Developments in Dubai

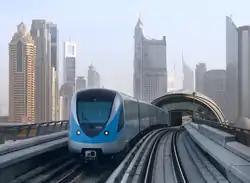
Dubai Metro train

The Dubai Metro is a driverless, fully automated metro network in the United Arab Emirates city of Dubai. The network has two third rail collection system powered lines that both run underground in the city center and on elevated viaducts elsewhere on double tracks. The first phase of the network was built by Dubai Rapid Link (DURL) Consortium which comprises Japanese companies including Mitsubishi Heavy Industries, Mitsubishi Corporation, Obayashi Corporation, Kajima Corporation and the Turkish company Yapi Merkezi. The Dubai Metro is operated by the Dubai Roads and Transport Authority. The Dubai Metro system is the longest fully automated rail system in the world. Completion of the first section of the system finished and was inaugurated on 2009. Plans for the Dubai Metro began under the directive of Dubai Ruler Sheikh Mohammed bin Rashid Al Maktoum who expected Dubai's other projects to attract 15 million visitors by 2010. This combined with Dubai's rapidly growing population expected to reach 3 million by 2017 and severe traffic congestion necessitated the building of an urban rail system to provide additional capacity to public transportation, relieve motor traffic, and provide infrastructure for additional development.